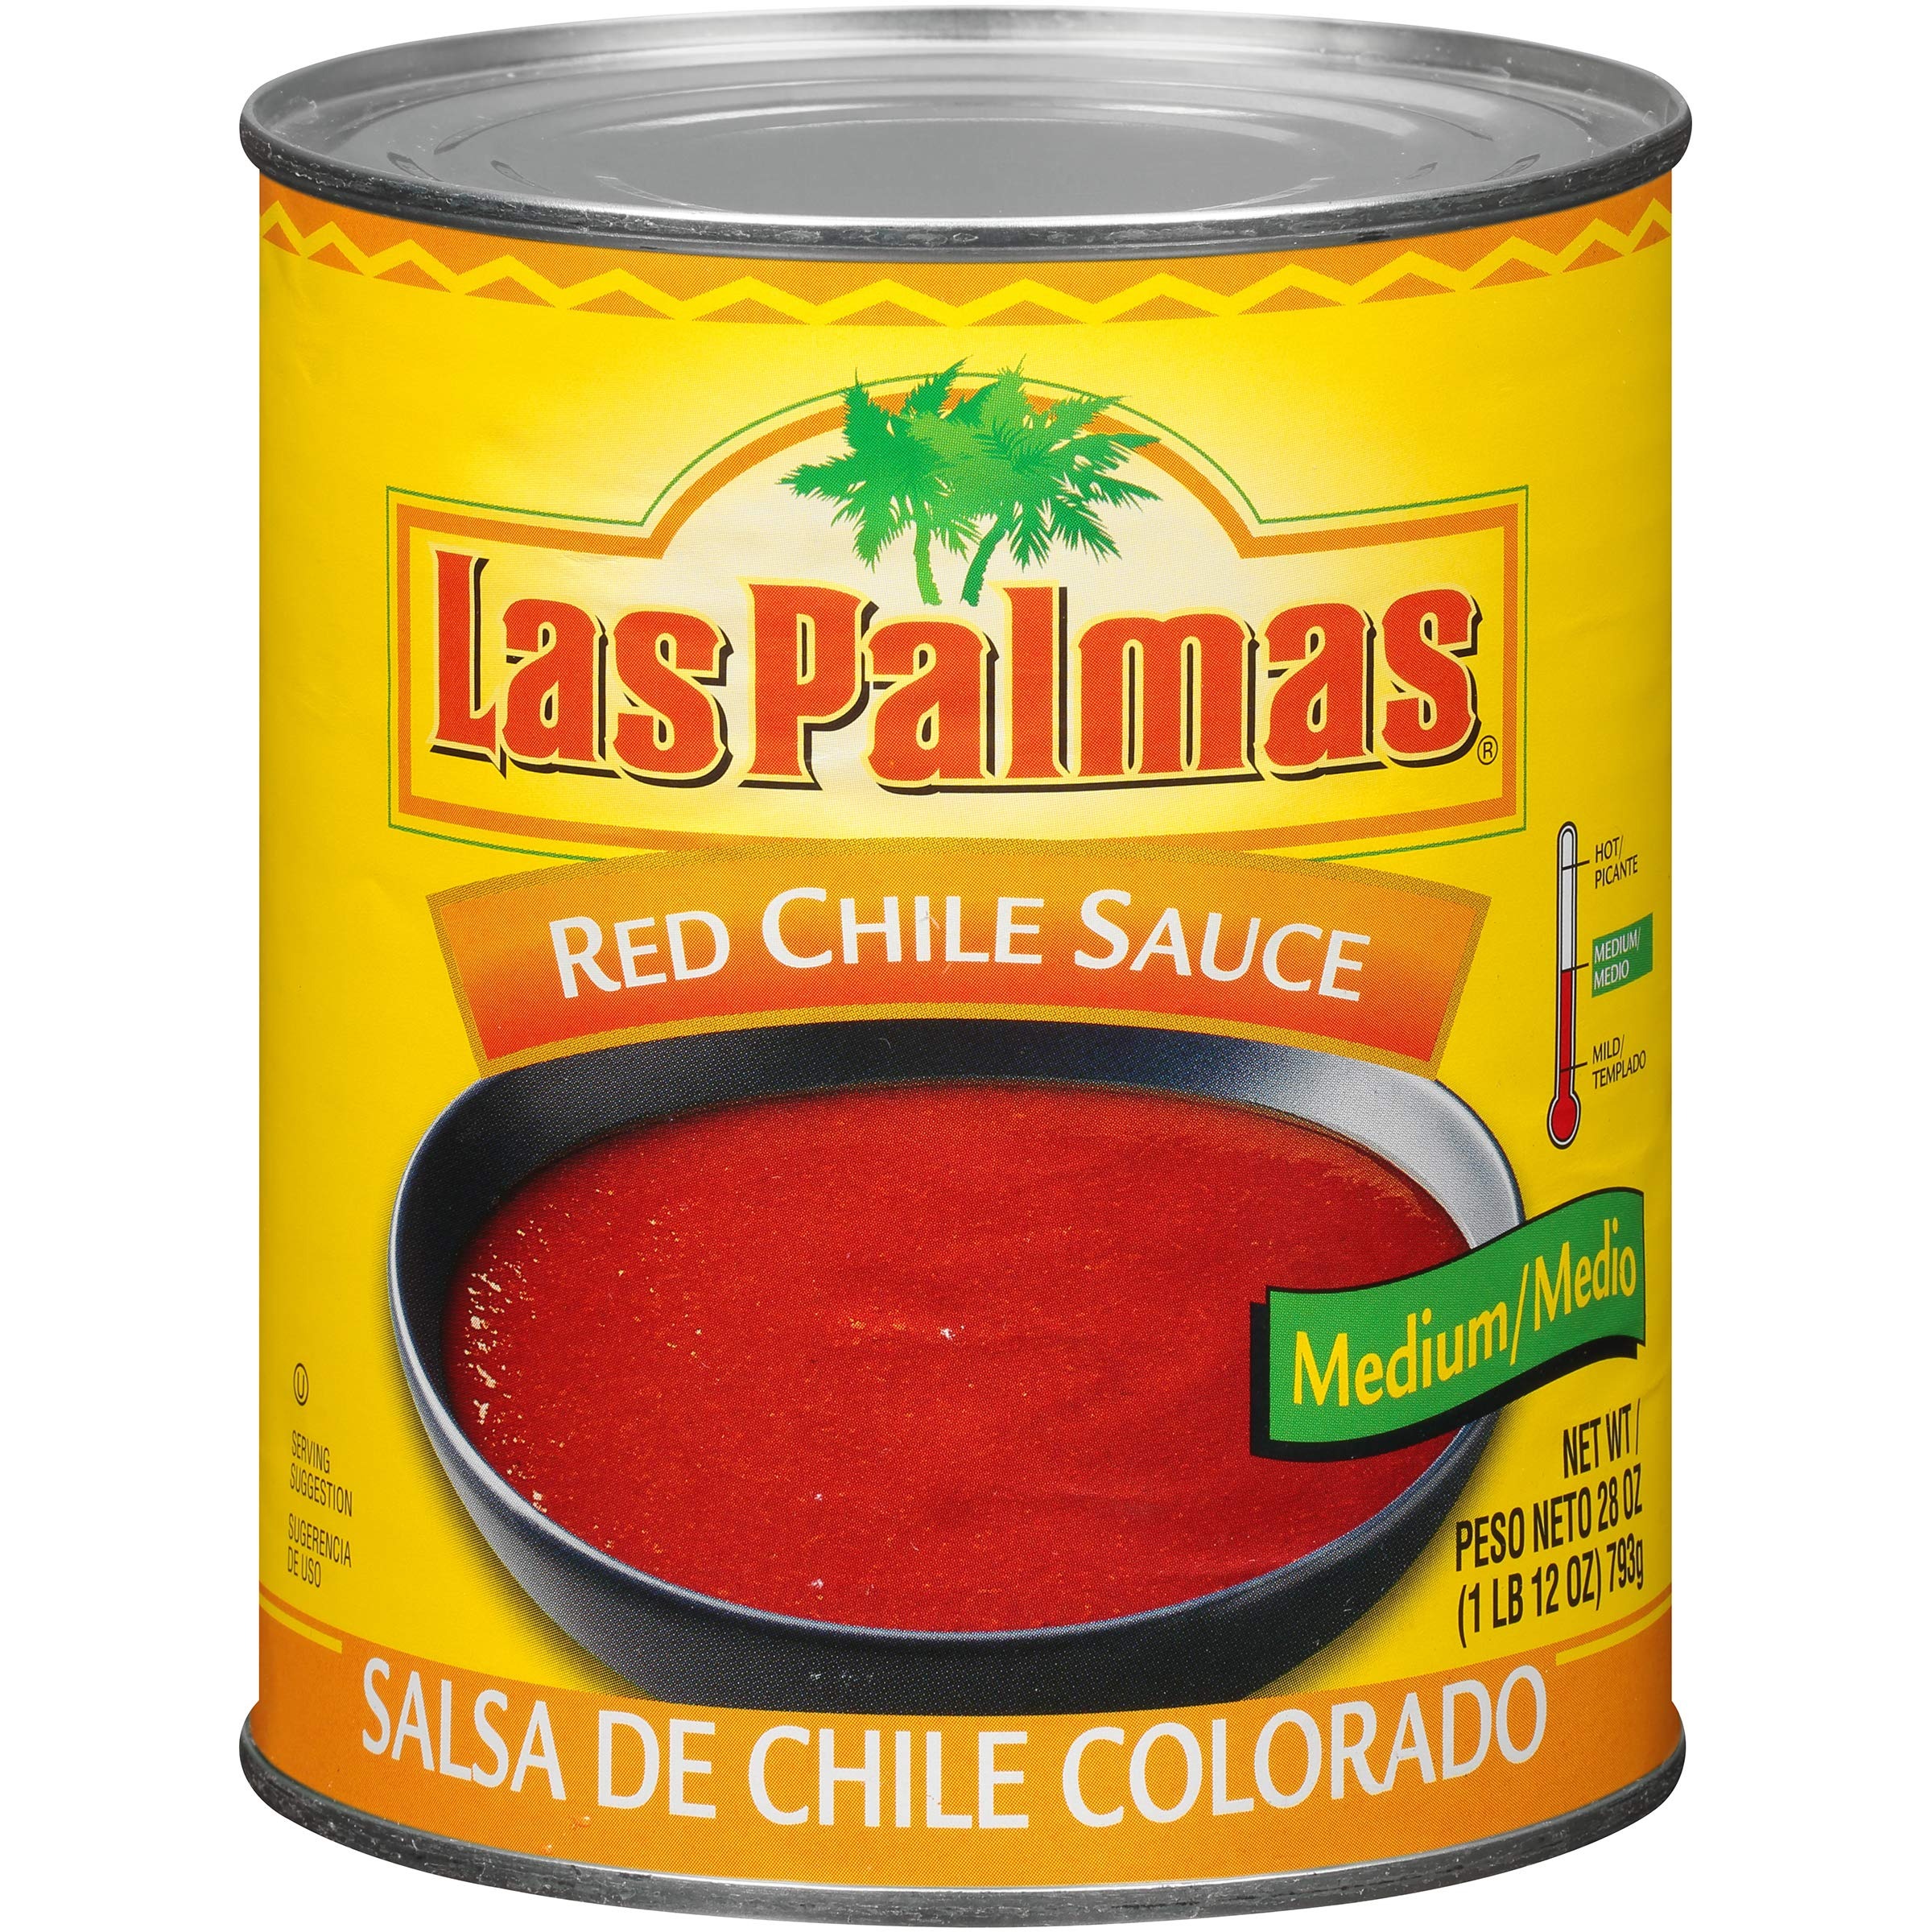
Item Name: Las Palmas Red Chile Sauce, Medium, 28 Ounce
Bullet Point 1: This medium red chile sauce has a deep, spicy flavor from the red chile peppers used to make the sauce.
Bullet Point 2: Spice up sauces for marinades, stir-fry, dressings and meatballs.
Bullet Point 3: Use Las Palmas Medium Red Chili Sauce to make delicious Mexican staples.
Bullet Point 4: Authentic Mexican meals start here
Bullet Point 5: So much flavor, so many opportunities
Value: 27.9723
Unit: Ounce

Price: 2.88